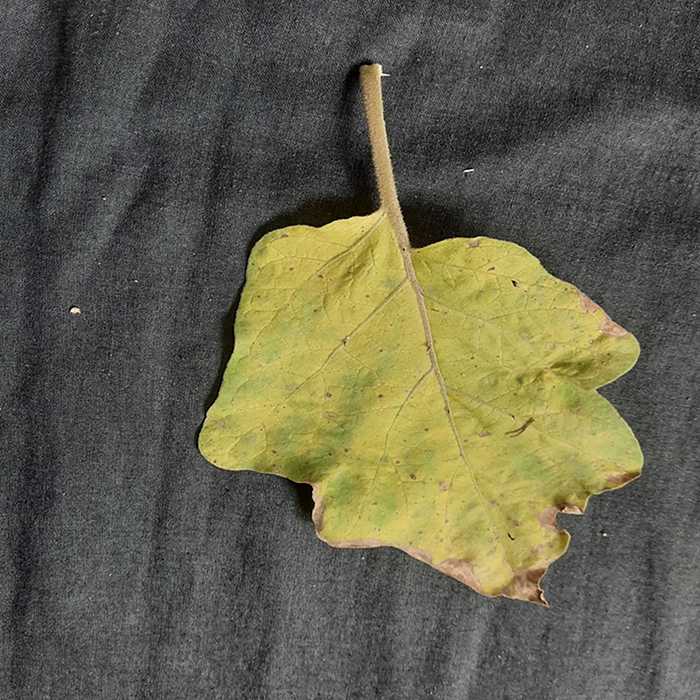
Plant: Eggplant
Label: Eggplant verticillium wilt